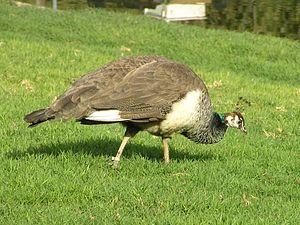
Le Paon bleu est une espèce d'oiseaux galliformes de la famille des Phasianidés. Son cri strident et la longue queue au plumage ocellé qui permet au mâle de « faire la roue », de même que les nuances métalliques - bleu paon - arborées par celui-ci, expliquent la notoriété de cet oiseau de grande taille. L'espèce est originaire des forêts d'Asie, plus principalement d'Inde, du Pakistan et du Sri Lanka, mais on l'élève un peu partout dans le monde comme animal domestique depuis l'Antiquité. Comme la plupart des Phasianidés, le dimorphisme sexuel est important et par ailleurs plusieurs variétés colorées ont été obtenues en plus du bleu d'origine : blanc, nigripenne et arlequin. Le paon bleu est traditionnellement utilisé comme ornement des grands parcs ou comme volaille comestible, et ses plumes ornent les chapeaux ou les bouquets. Dans la culture populaire c'est un symbole religieux et un thème récurrent des beaux arts.